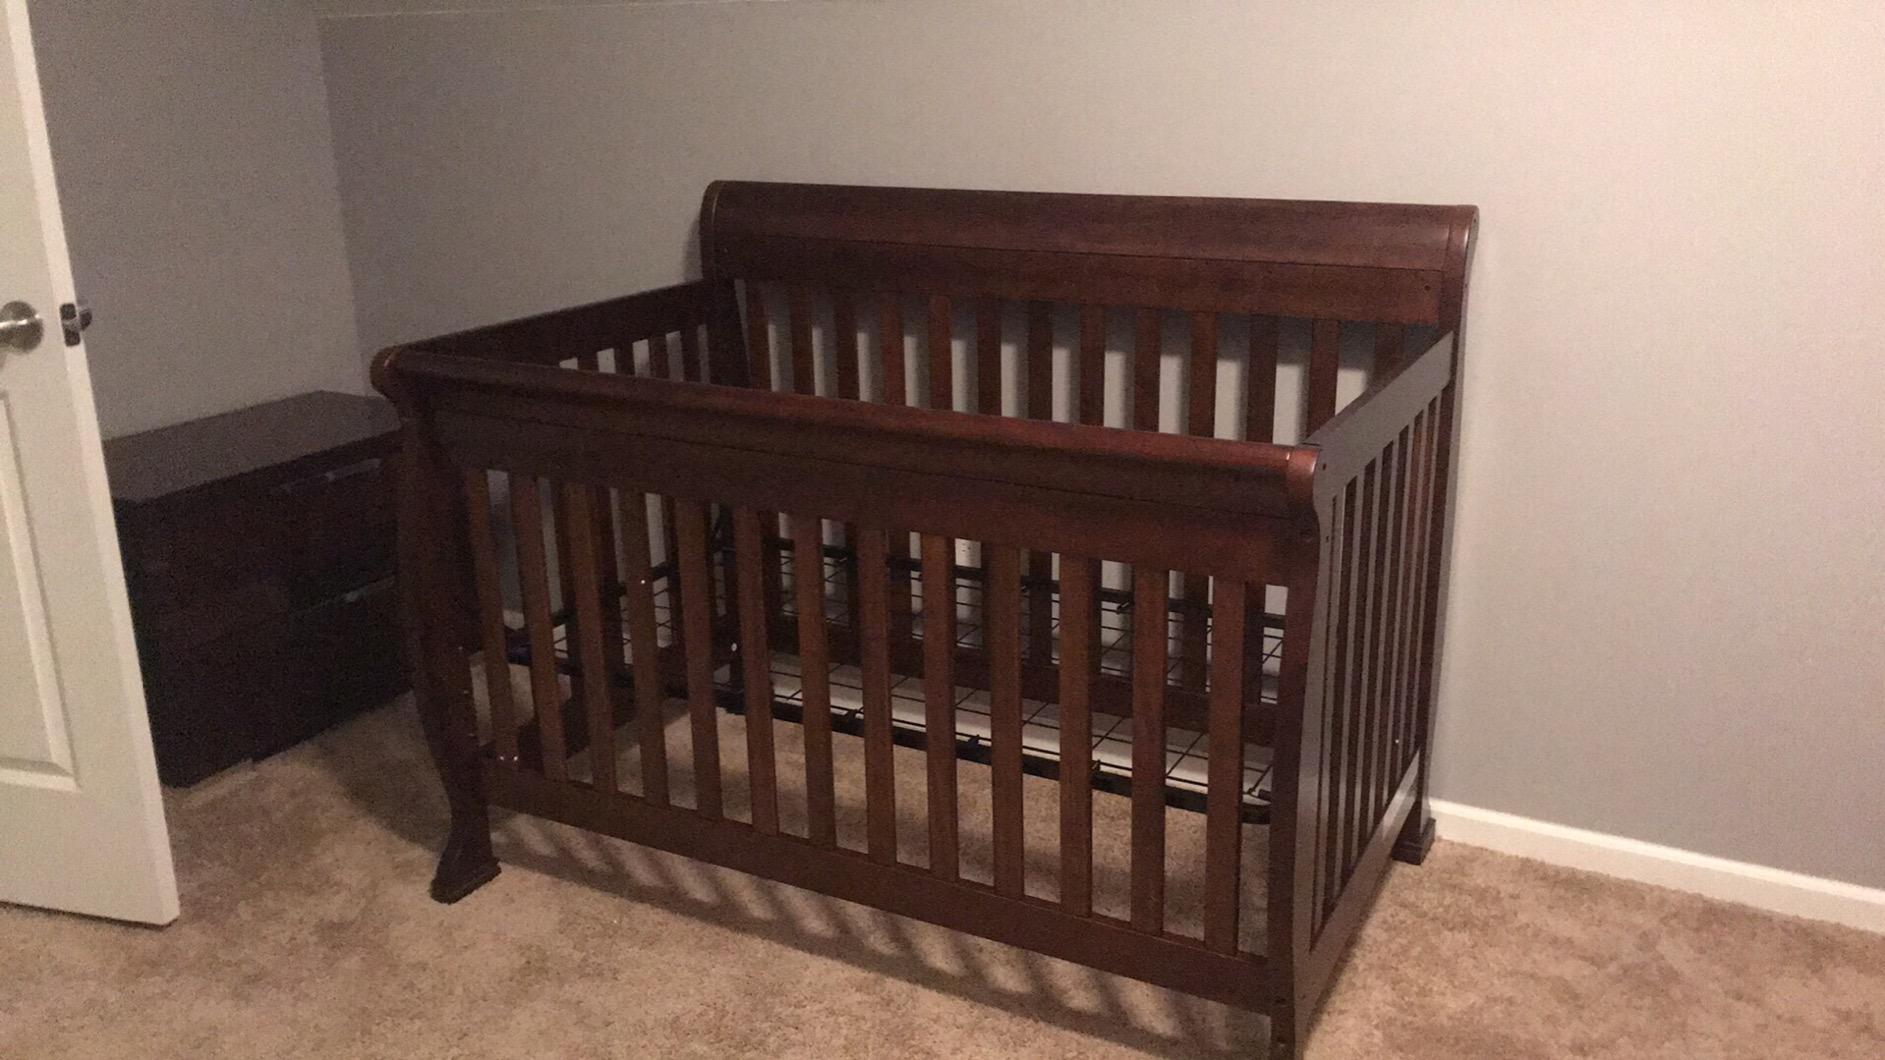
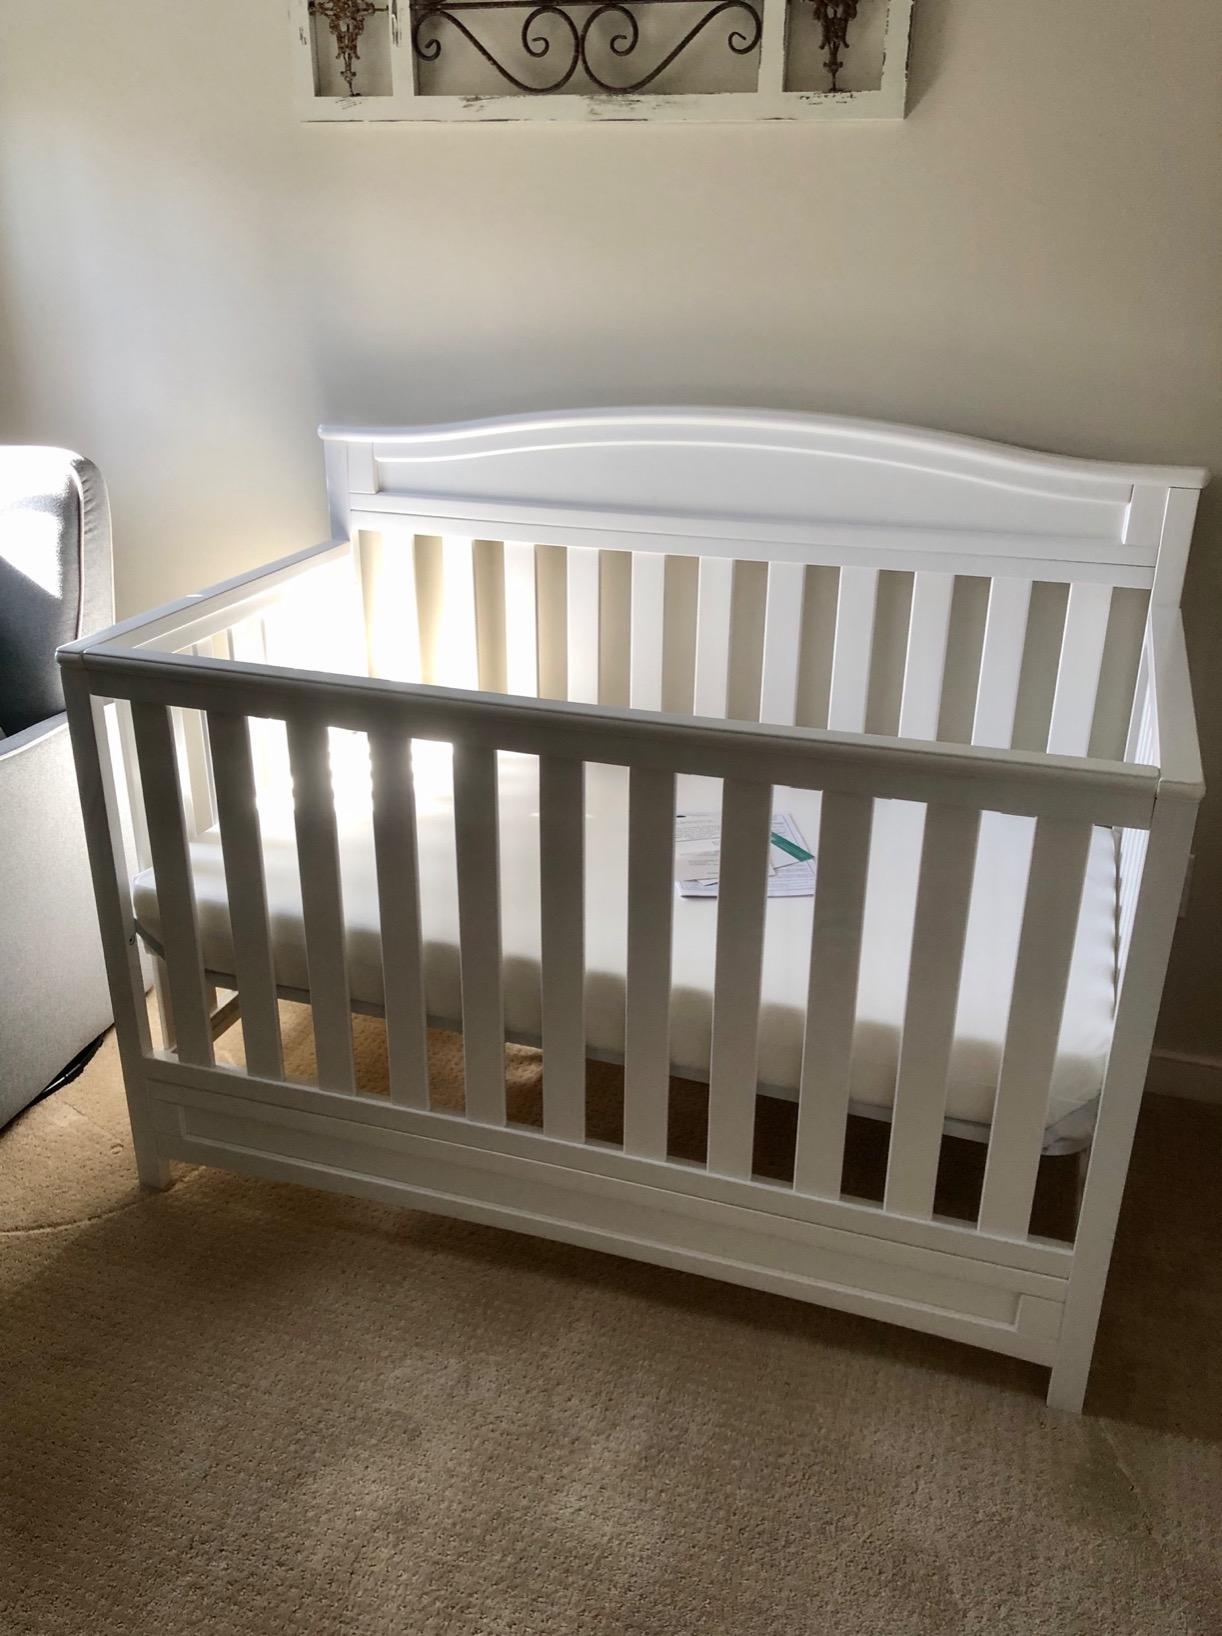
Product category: products_crib
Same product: no